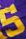
Number: 5